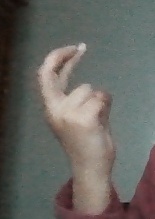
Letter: zay